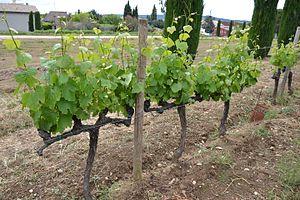
cep de cépage cot, aussi appelé Malbec